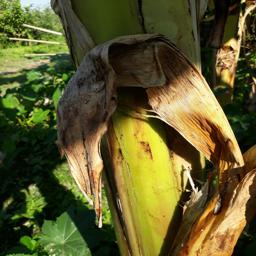
Label: PSEUDOSTEM WEEVIL